Vikramaditya Statue

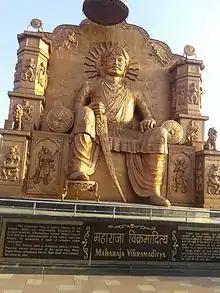

The Vikramaditya Statue is a 30 feet statue of Indian King Vikramaditya at "Vikram Teela" behind Mahakal Temple in the Indian holy city of Ujjain, Madhya Pradesh. The Statue is made of brass with a cost of by Ujjain Municipal Corporation and 'Simhastha Preparation Committee'. The statue would be sculpted by Indore based sculptor Mahendra Kodwani.